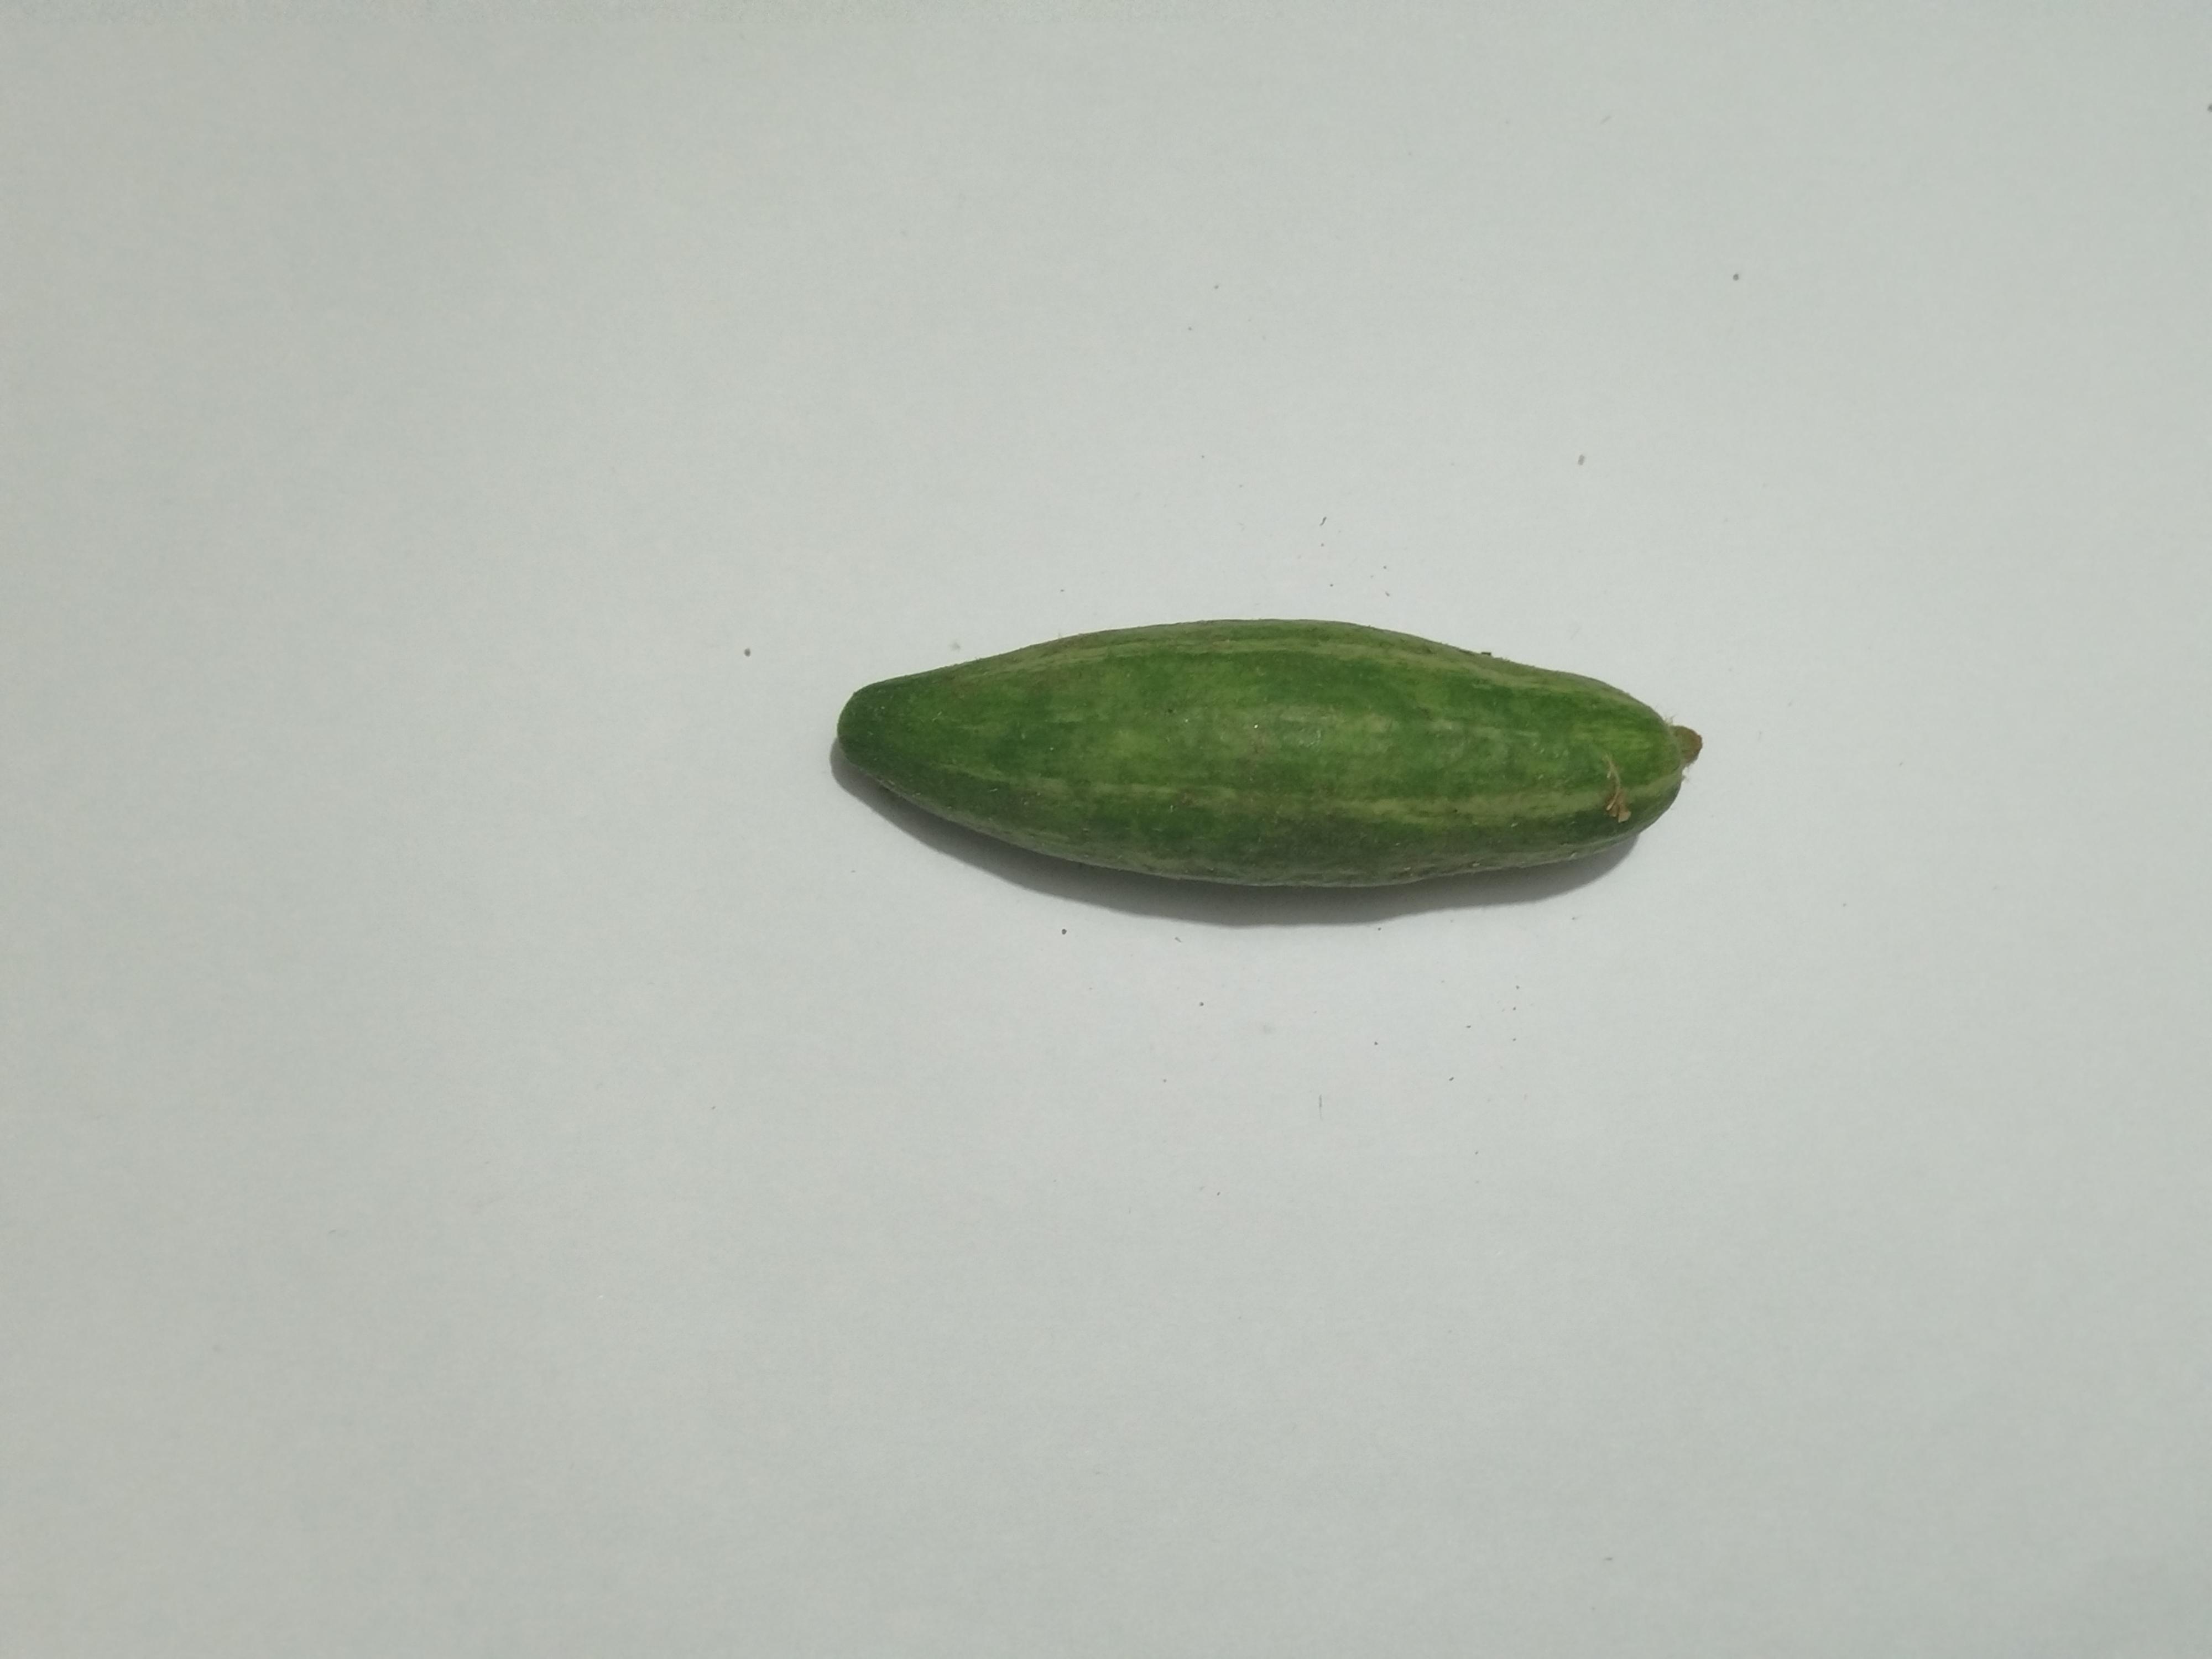
Label: Pointed gourd